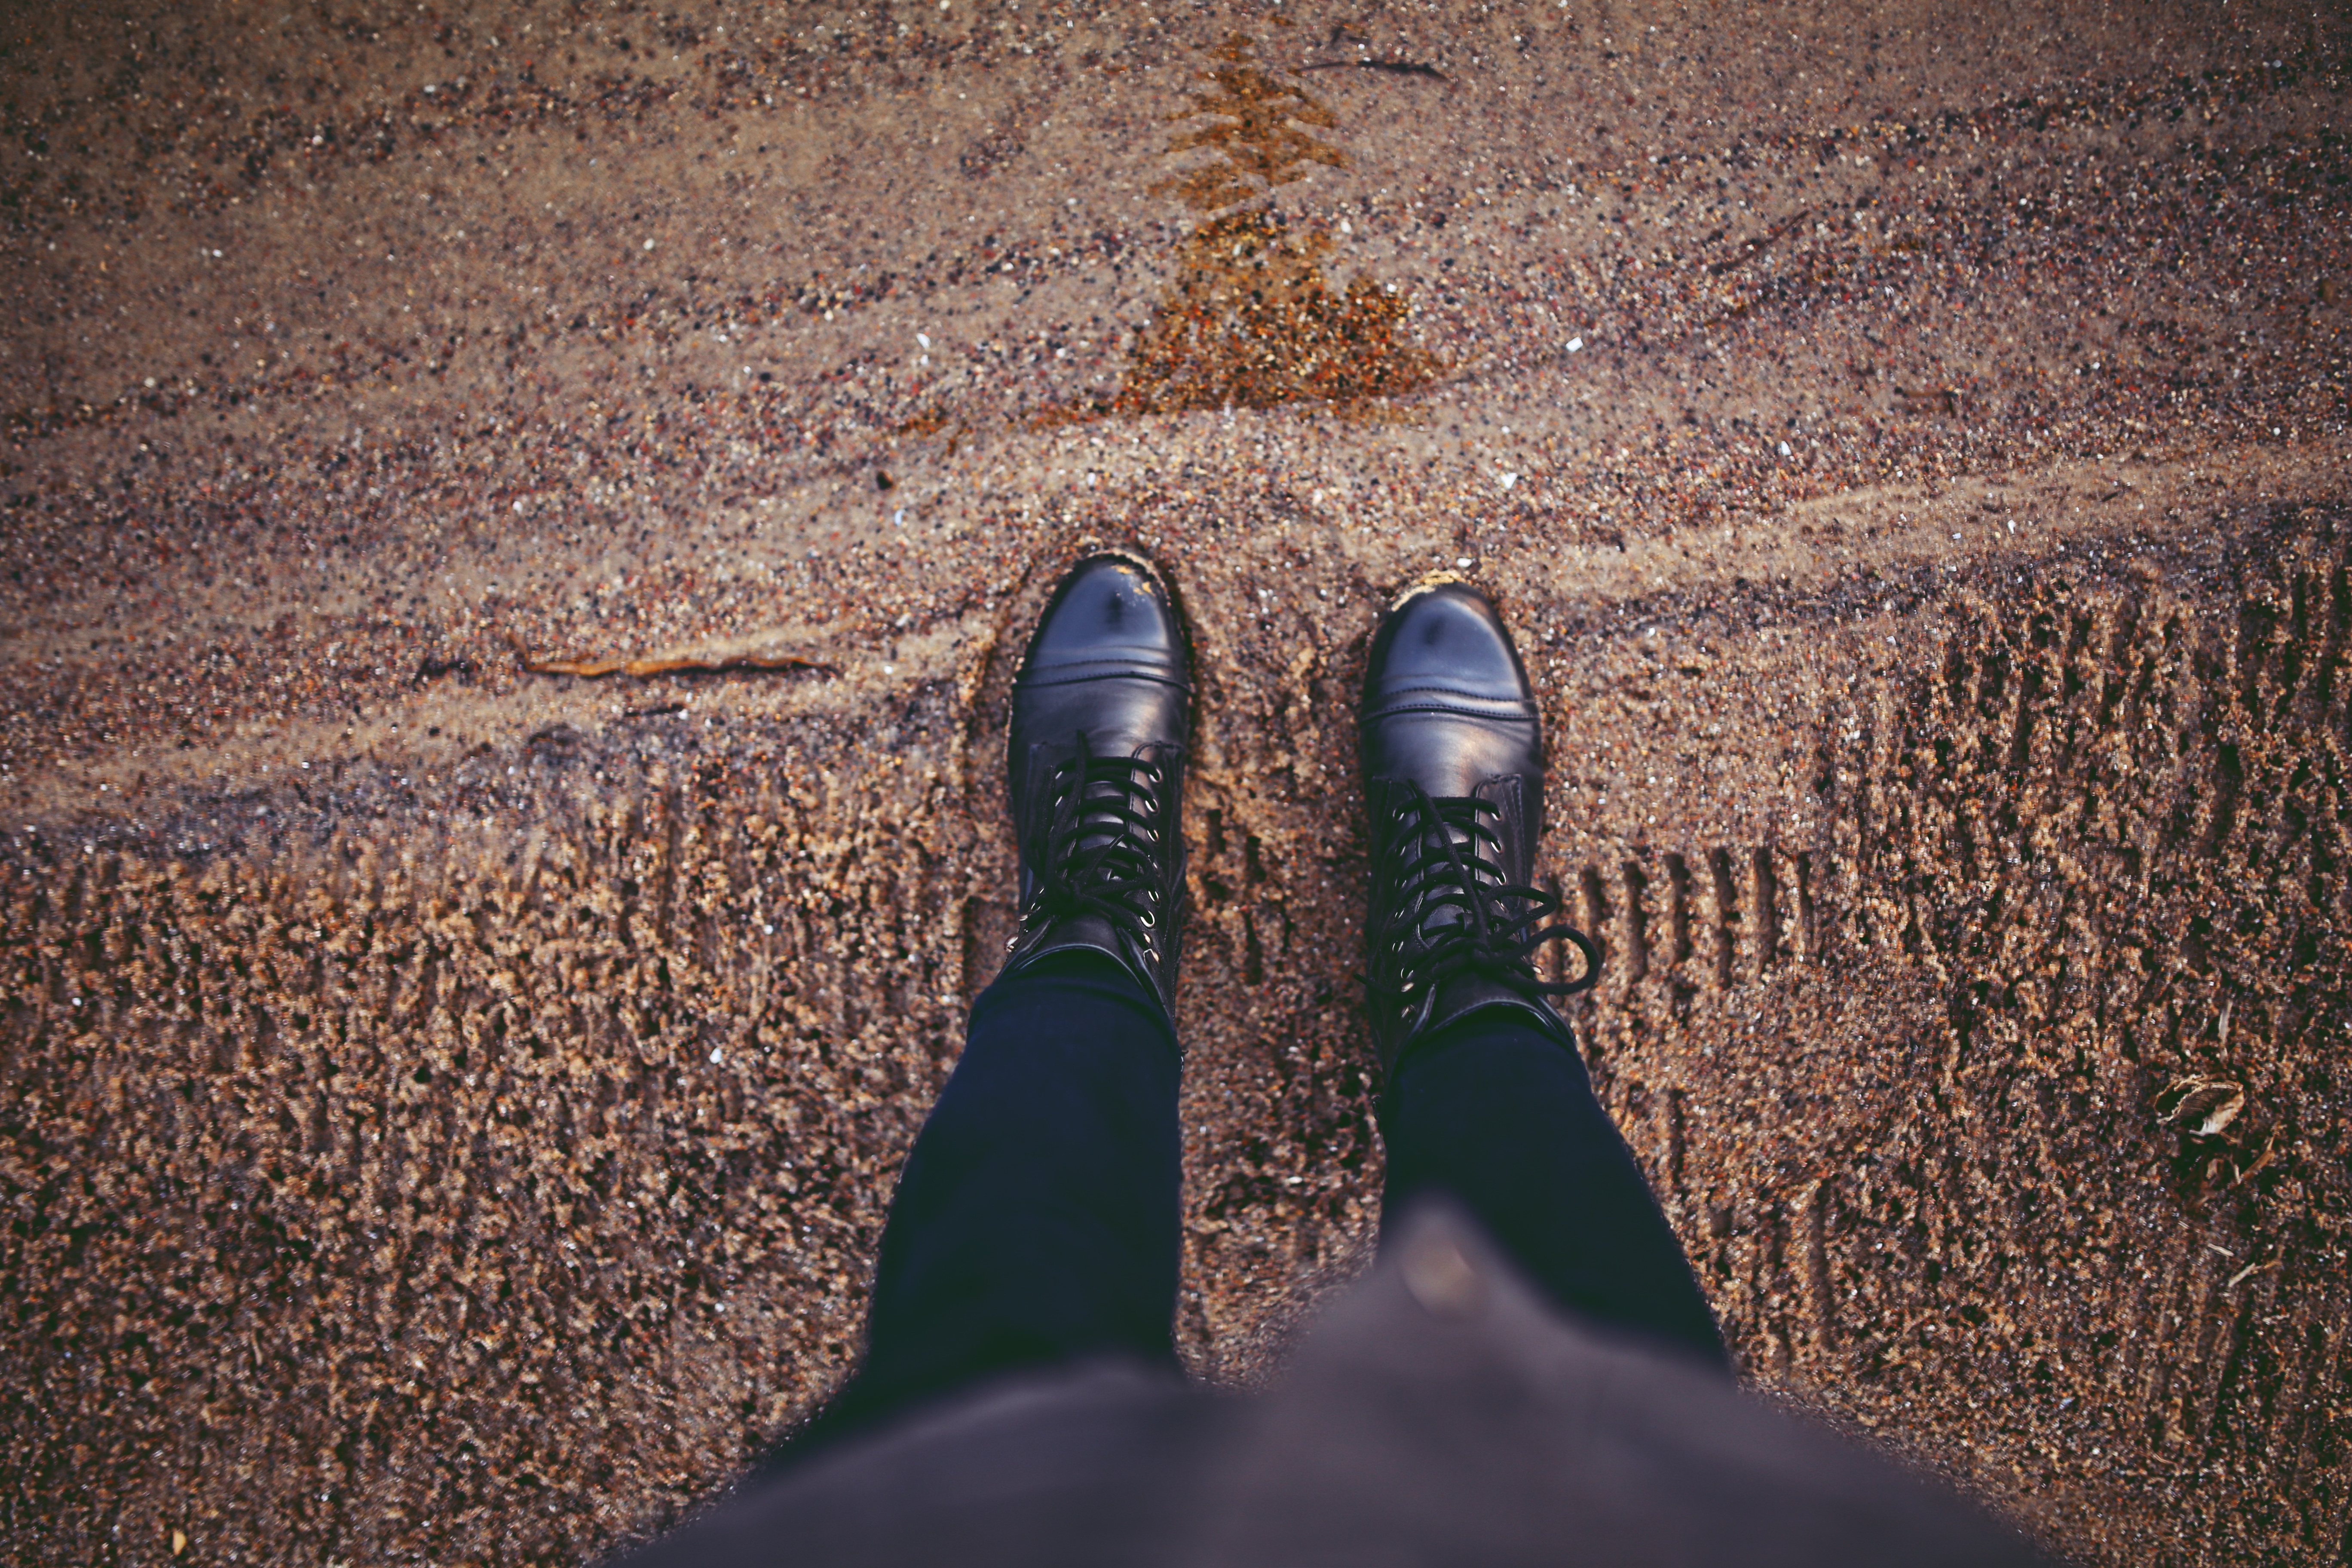
beach, sand, shoe, photography, color, shadow, soil, blue, close up, shoes, stand, legs, footwear, photograph